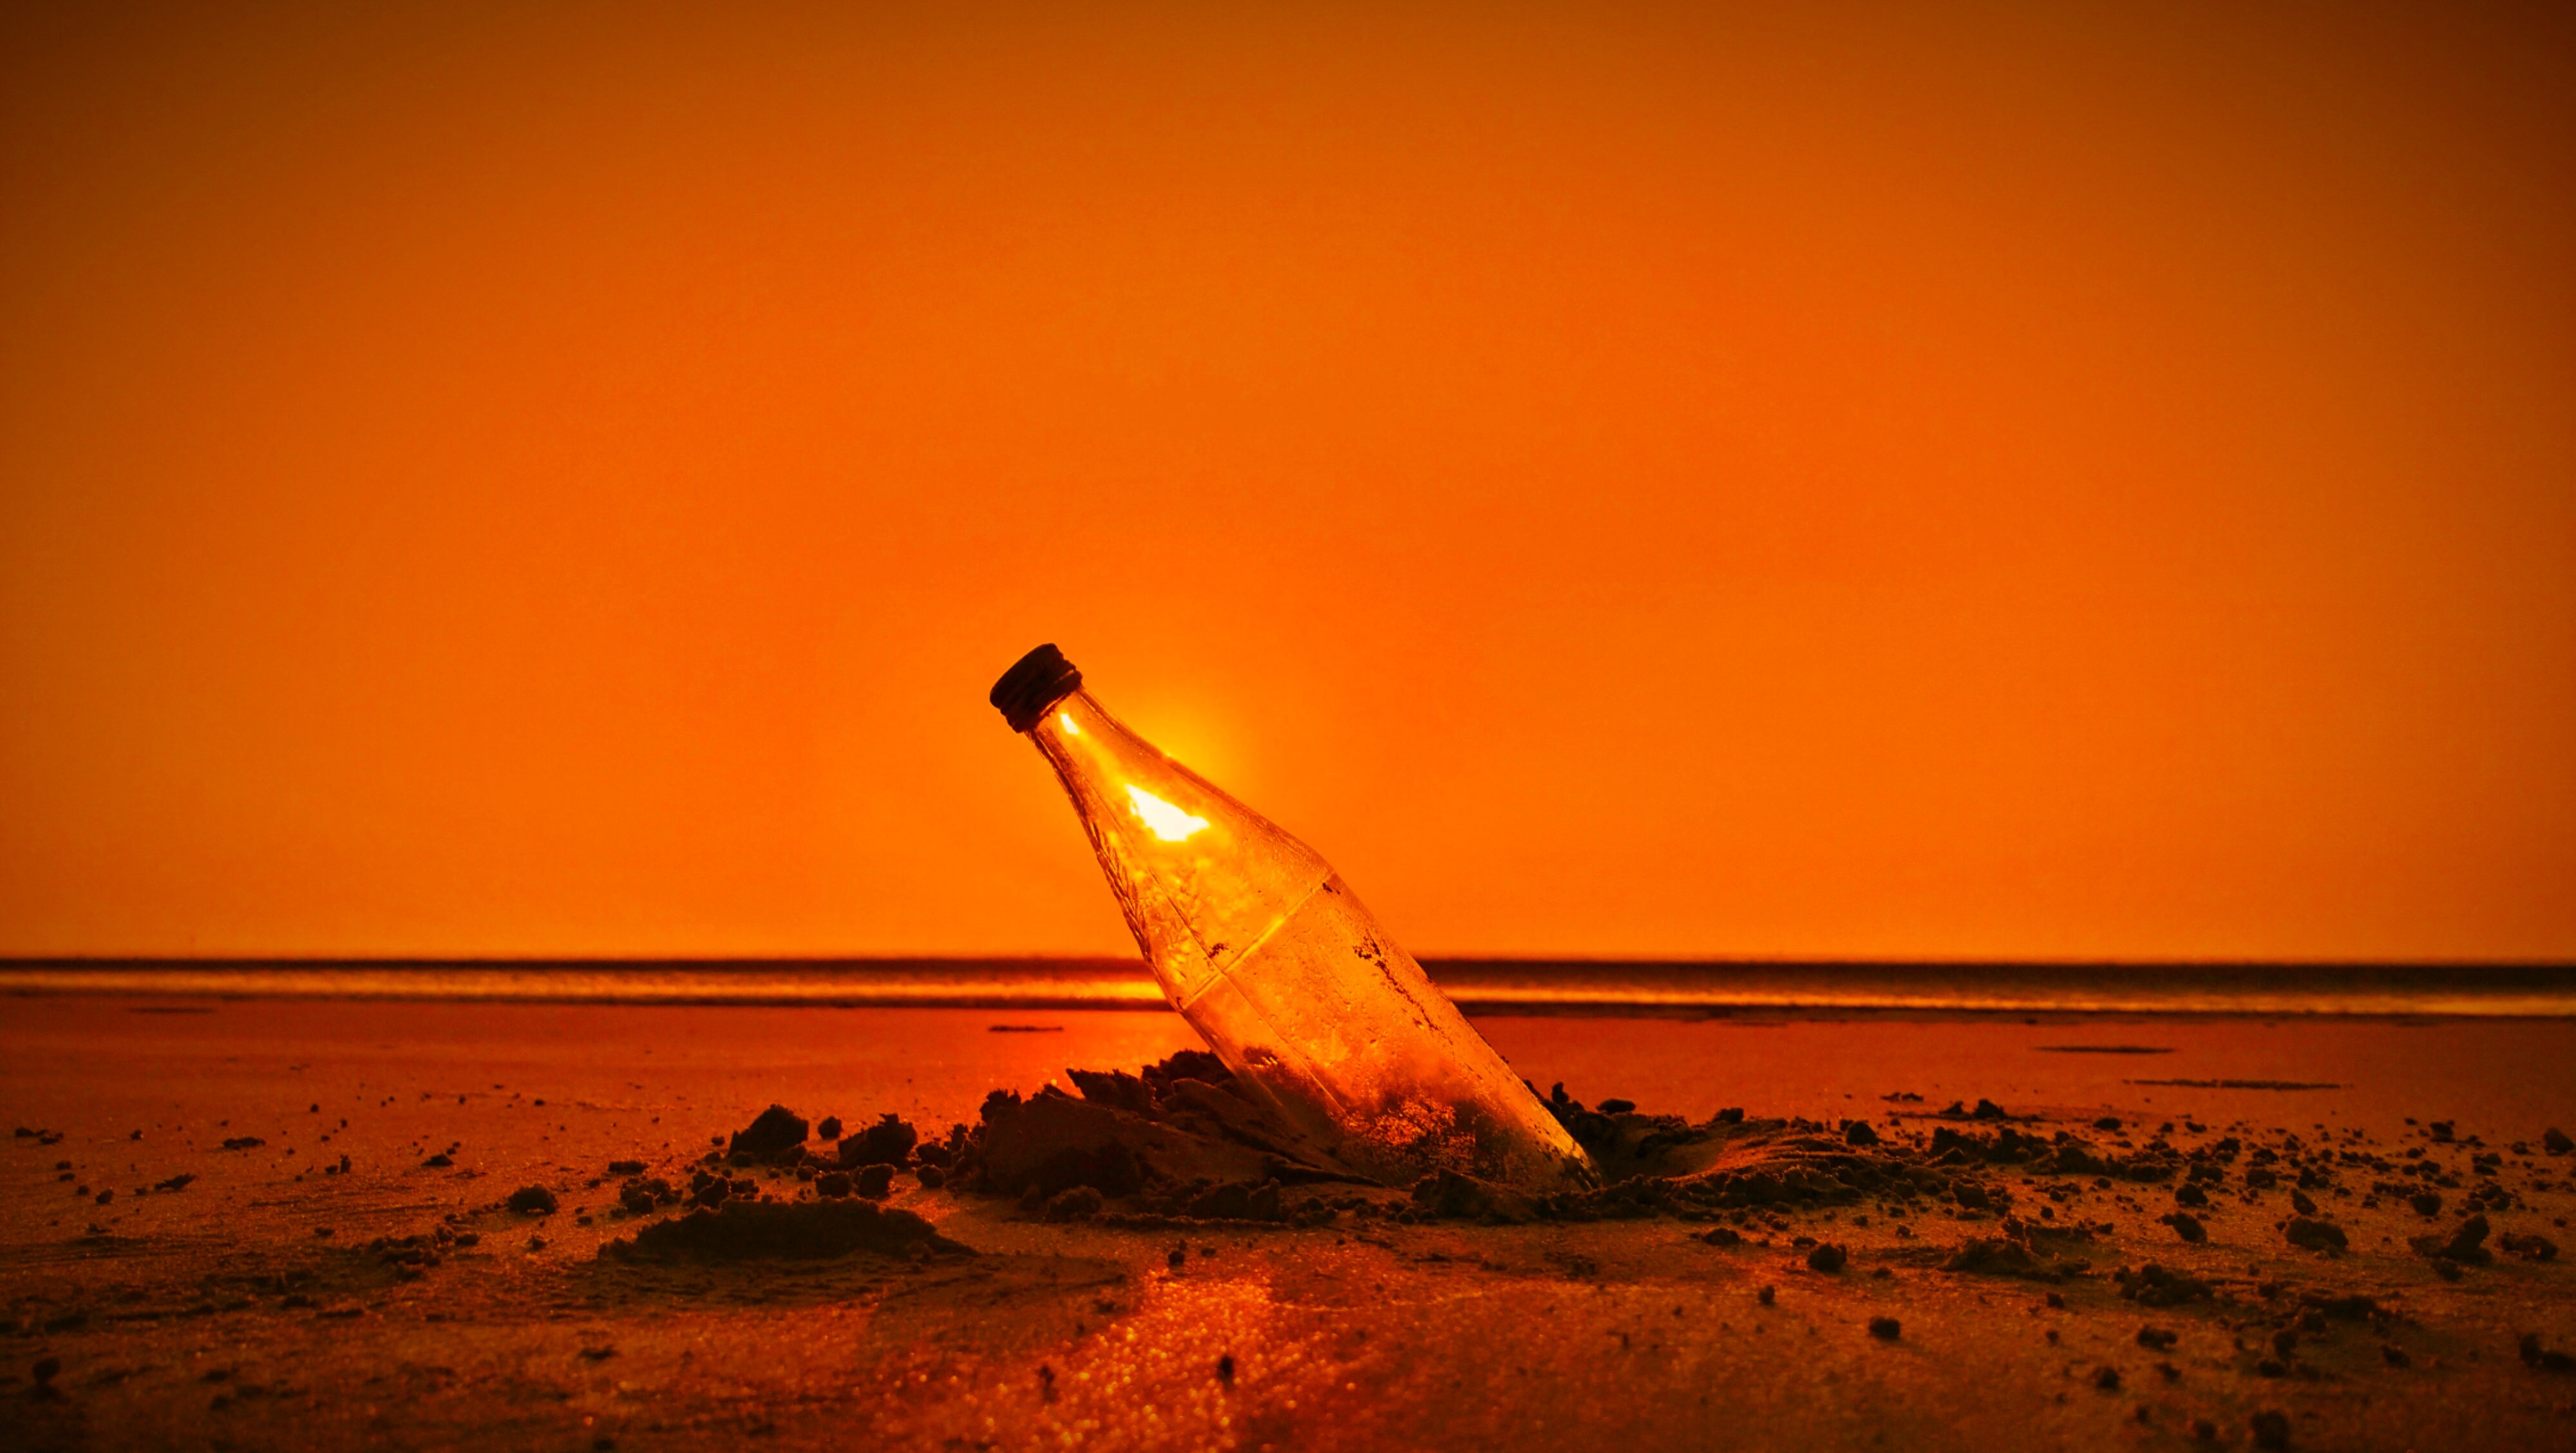
art, sky, ecoregion, bottle, natural landscape, liquid, amber, sunlight, dusk, beach, water, sunset, horizon, morning, landscape, wood, Tints and shades, sand, afterglow, sunrise, heat, calm, aeolian landform, singing sand, soil, evening, ocean, dawn, sun, coast, rock, shadow, astronomical object, wind, tropics, sea